Pavlodar

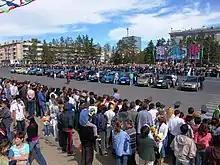
Amateur racing in downtown Pavlodar on "City Day" 2006

The largest local industries are aluminum, industrial chemicals, and farm machinery. An oil refinery was completed in 1978. In 2012 Polish rolling stock manufacturer Pesa Bydgoszcz announced its intentions to build a tram assembly plant in Pavlodar in conjunction with the city's plans to buy up to 100 new trams from the manufacturer to shore up its aging public transport infrastructure. The pharmaceutical company Romat is based in Pavlodar.